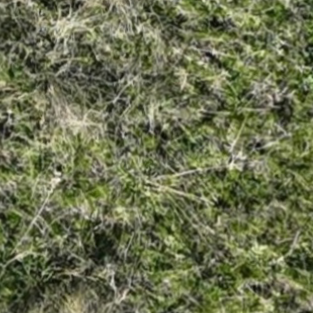
Month: october